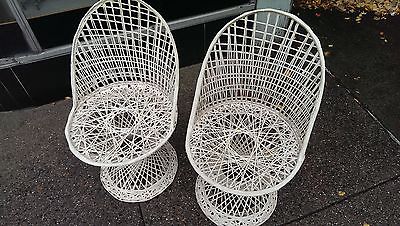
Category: chair